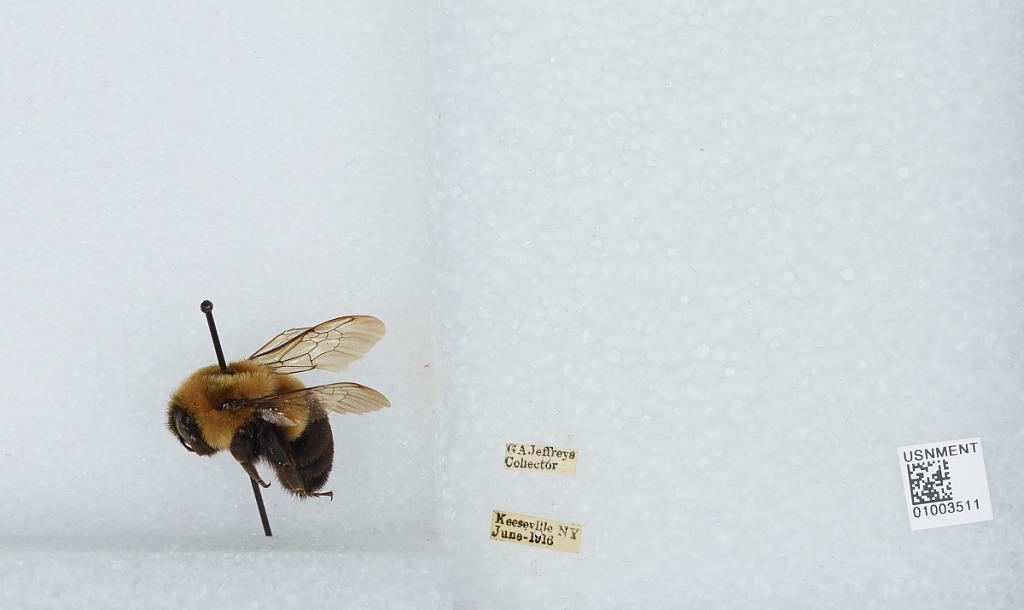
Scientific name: Bombus (Pyrobombus) impatiens Cresson
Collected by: G. Jeffreys
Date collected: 1916-6-
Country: United States
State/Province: New York
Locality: Keeseville
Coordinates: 44.5, -73.48